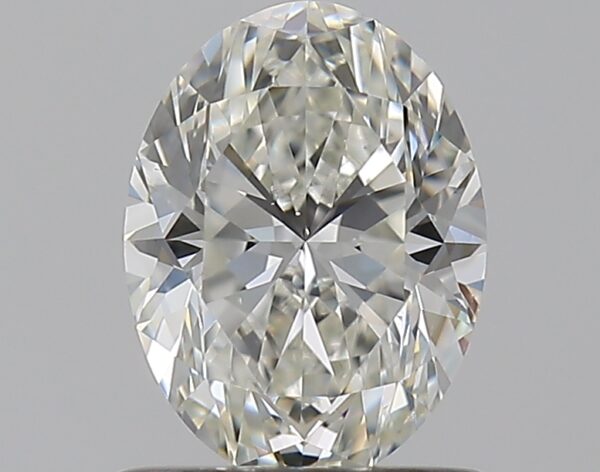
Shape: oval
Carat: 0.8
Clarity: SI1
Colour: H
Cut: VG
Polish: EX
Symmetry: VG
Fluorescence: M
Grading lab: GIA
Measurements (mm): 6.89 x 5.15 x 3.37